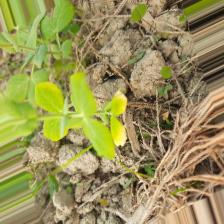
Label: Ascochyta blight